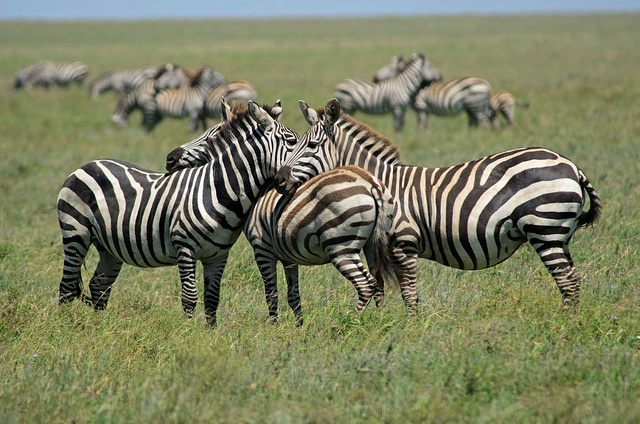
Zebras are standing in a field in small groups.
A heard of zebras grazing in a wide open field.
a number of zebras in a field near one another
Two zebras placing their heads on a third zebras back.
A group of zebra standing on top of a lush green field.